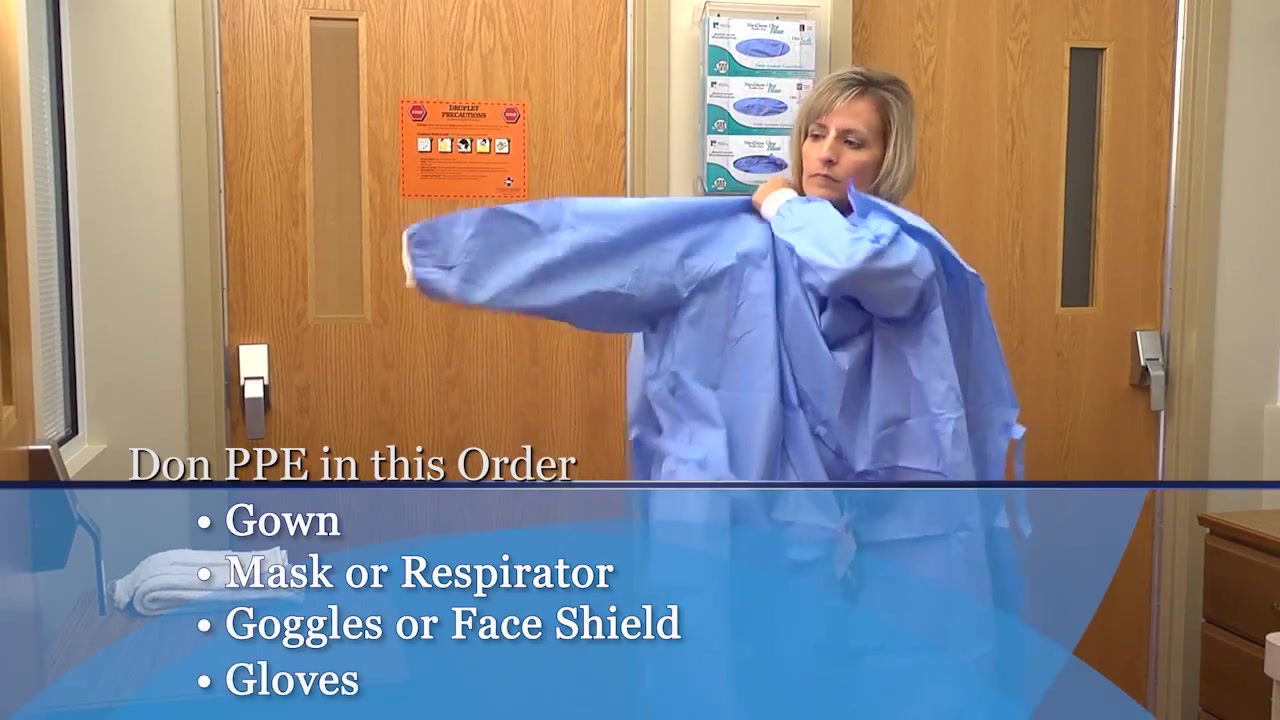
Objects detected:
Coverall